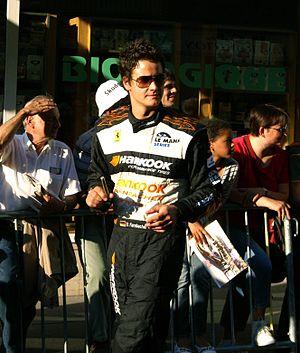
Dominik Farnbacher, né le 26 septembre 1984 à Ansbach à Ansbach, est un pilote automobile allemand qui a participé notamment au championnat du monde d'endurance FIA ainsi qu'aux 24 Heures du Mans.